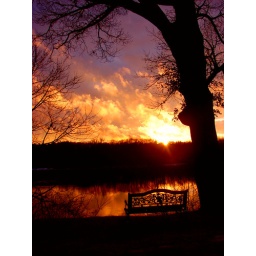
The blue sky and clouds were going by fast during the sunset in Haverhill, MA